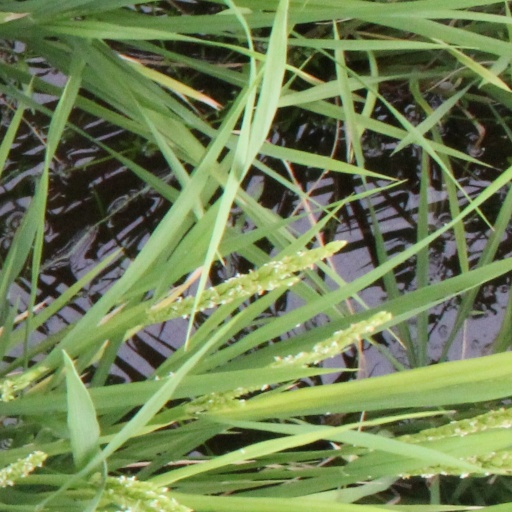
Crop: rice